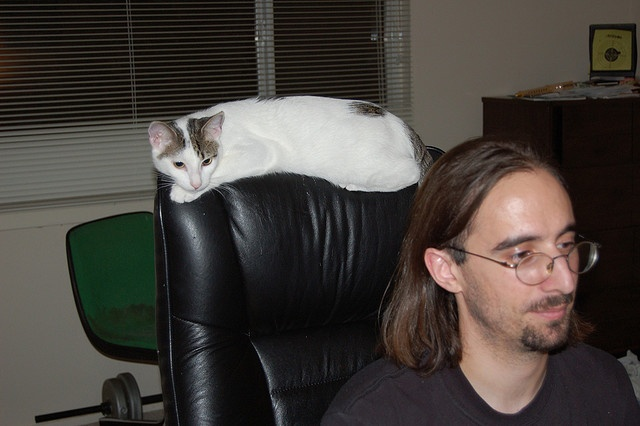
White cat sitting at the top of a black computer chair.
A white and brown cat resting on a black chair back.
A man sitting in a leather chair with a white cat laying on top of it.
A man wearing glasses sitting in a chair while a cat lays behind him.
A man is sitting in a computer chair while a cat is stretched out on the back.